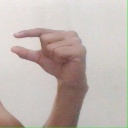
अक्षर: ग